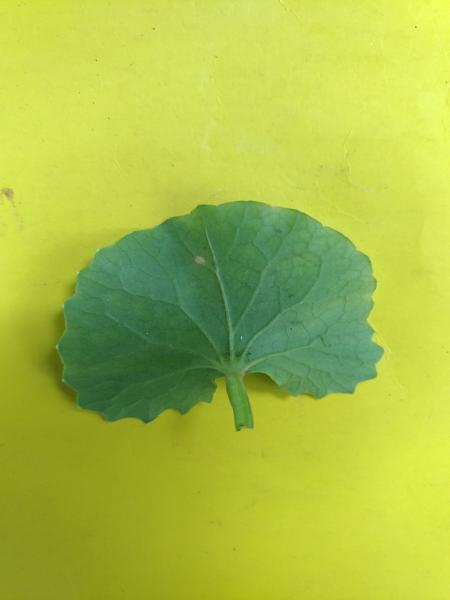
Plant: Bhrami